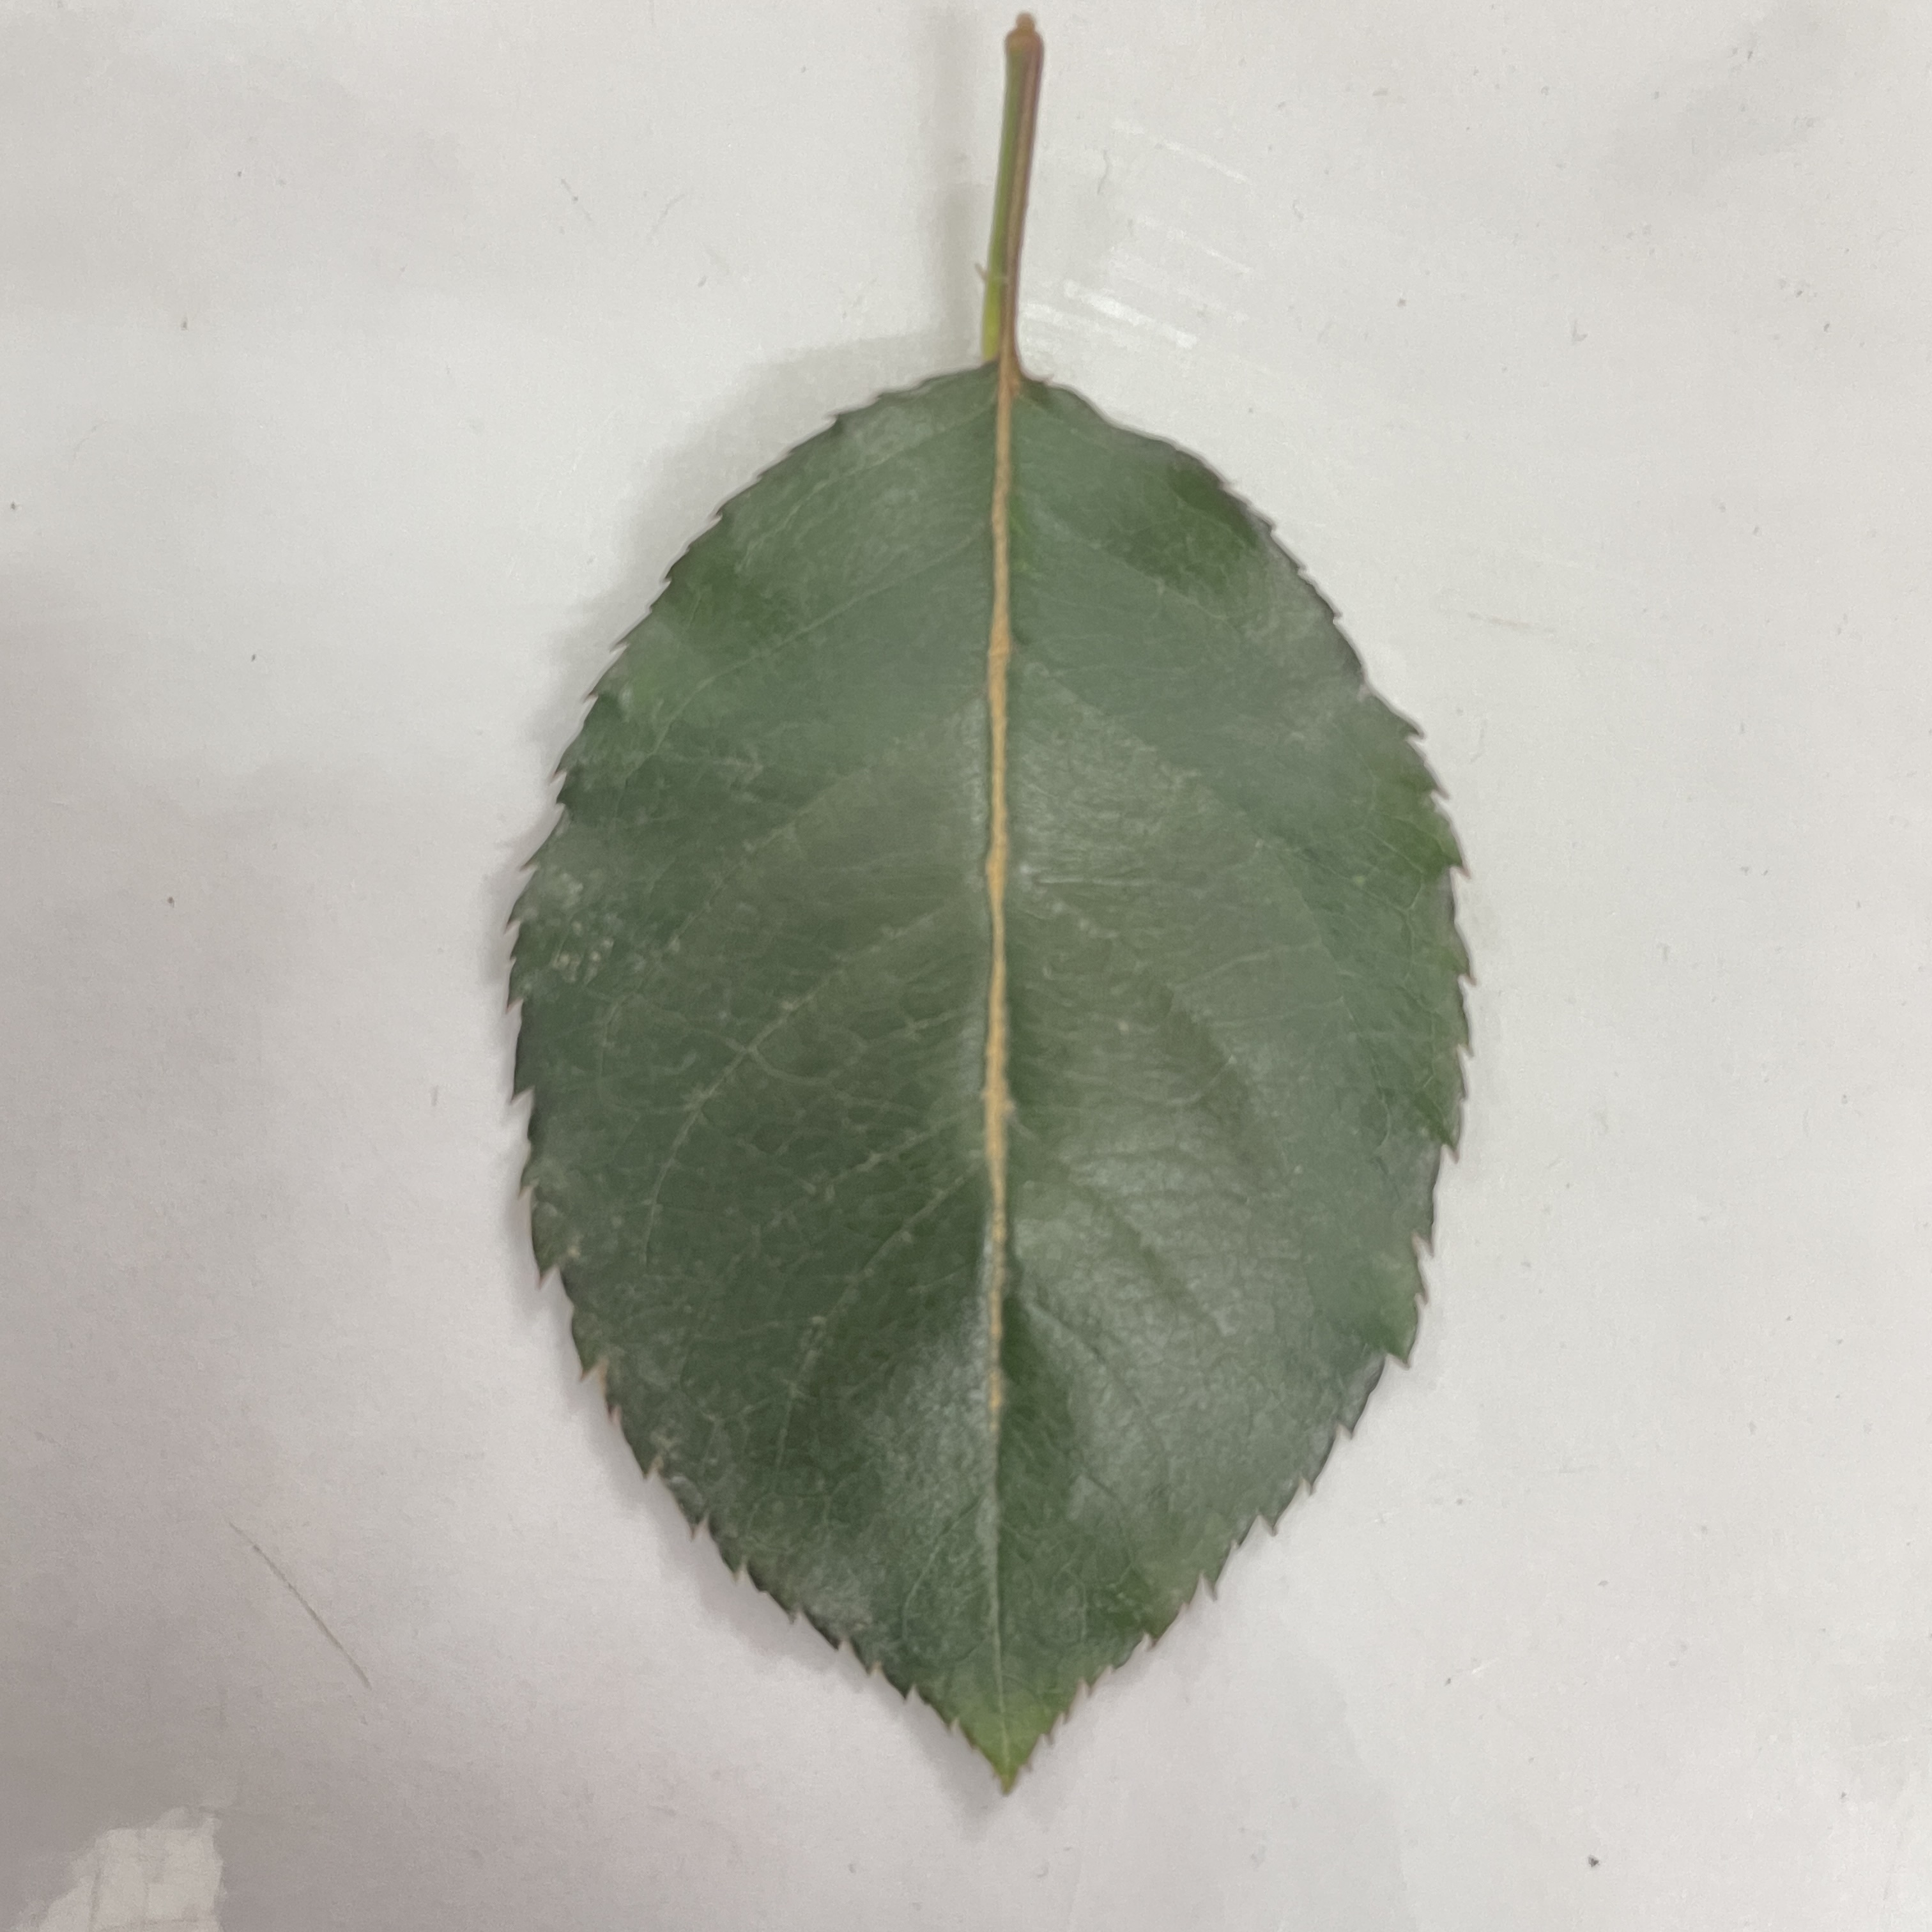
Label: Healthy Leaf